Codex Alexandrinus

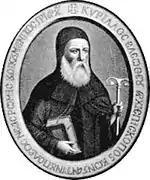
Cyril Lucaris, one of the former owners of the codex

Alexandrinus is an important witness for the absence of "Pericope Adultera" (John 7:53–8:11). Gregory asserted in regard to the lost two leaves (John 6:50–8:52), "For by counting the lines we can prove that it was not in the book. There was not room for it". A similar counting involving missing leaves is done with Codex Ephraemi.